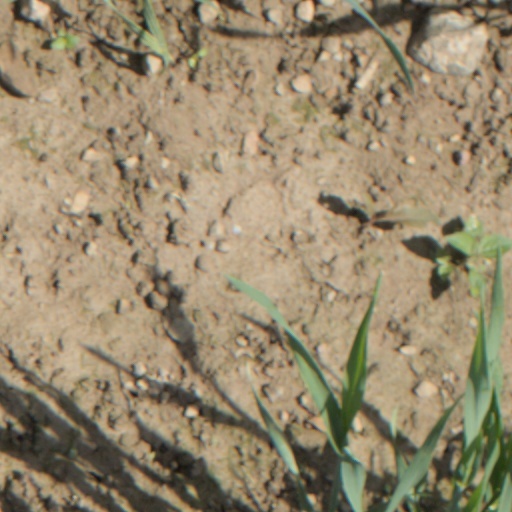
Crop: wheat